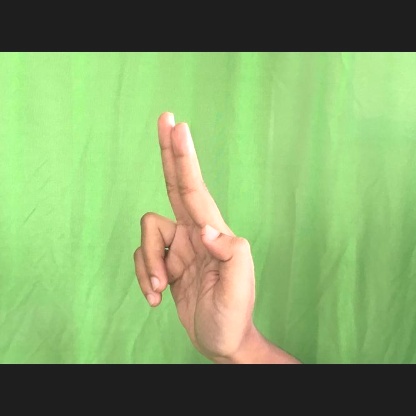
Mudra: Ardhapathaka